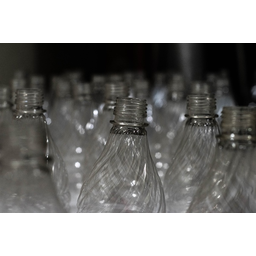
Label: plastic